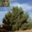
Label: pine_tree